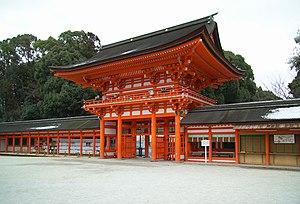
Le shintoïsme d'État est l'idéologie promue par le gouvernement japonais depuis le début de l'ère Meiji jusqu'à sa défaite à l'issue de la Seconde Guerre mondiale. Initialement fondée sur la pratique continue du shintoïsme, avec la fusion des rites accomplis à la Cour impériale et des rites accomplis dans les sanctuaires shinto, le shintoïsme d'État devient la religion officielle de l'Empire du Japon. Cette idéologie porte l'empreinte d'un caractère nationaliste avec la réhabilitation des coutumes nationales pures et originales d'avant l'arrivée au Japon des croyances d'origine étrangère telles que le bouddhisme, le confucianisme, le taoïsme et le christianisme. Il y a cependant désaccord sur le point de savoir si le shintoïsme d'État est en lui-même une religion indépendante, ce qui n'est pas clairement prouvé tant du point de vue historique que du point de vue théologique car ce shintoïsme officiel met plutôt l'accent sur la morale, l'éthique et le respect teinté de mysticisme. Selon l'historien Kuroda Toshio, la conception du shinto comme religion native n'apparaît qu'avec l'émergence du kokugaku par Motoori Norinaga.